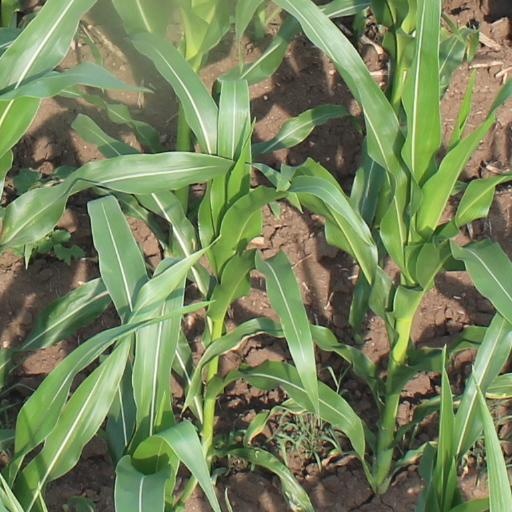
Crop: maize; corn